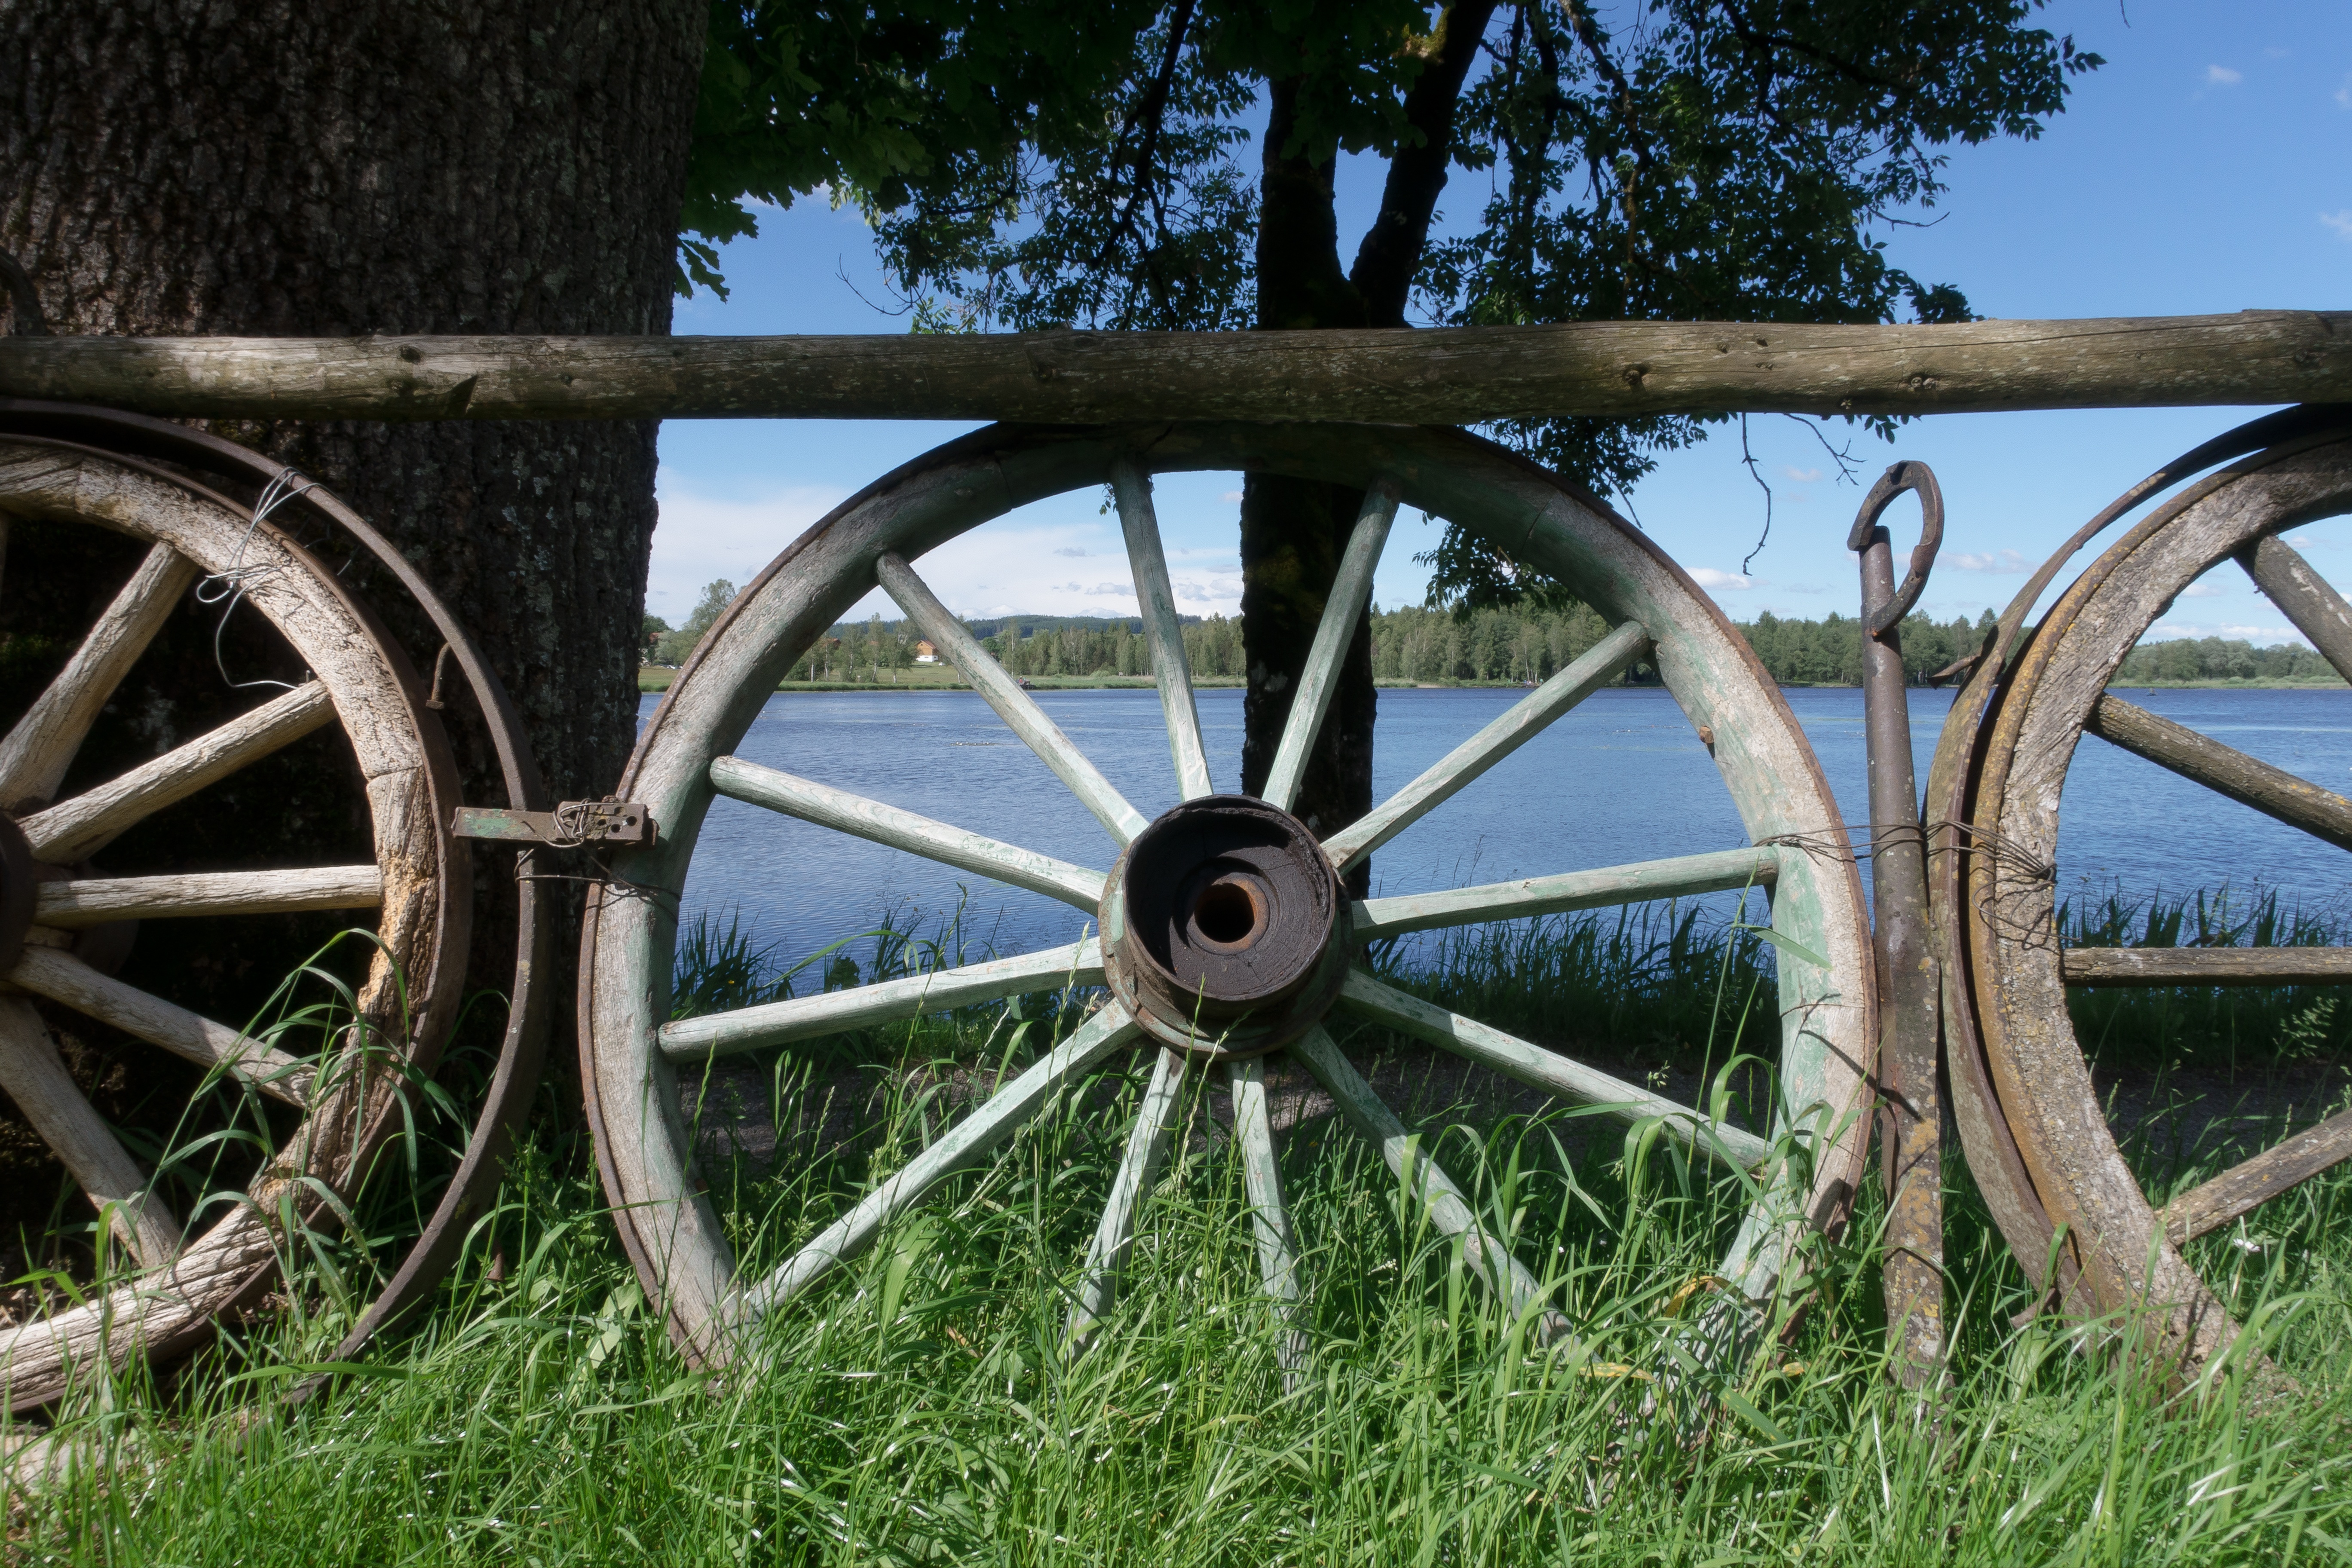
grass, fence, wood, antique, wheel, lake, old, decoration, vehicle, nostalgia, agriculture, spokes, nostalgic, wooden wheel, old wagon wheel, wagon wheel